Halesowen Abbey

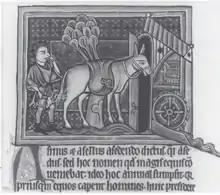
Medieval watermill with undershot wheel. Oxford, Bodleian Library, MS. Bodl. 764

During 1278 the tenants challenged the very basis of abbot's lordship over them. The abbot and convent petitioned the king in parliament to obtain help in their dispute with the men of the manor of Halesowen who, on the plea that from of old they had belonged to the royal demesne, were refusing to render their feudal customs and services. Towards the end of the year the abbot and some canons were assaulted at Beoley. It is unclear how this was related to their dispute with their tenants but Godfrey Giffard, the bishop of Worcester, considered it serious enough to instruct the deans of Warwick, Pershore, and Wick to excommunicate those responsible. It seems that a substantial number of tenants boycotted the abbot's court: Ketel's name is on a list of 21 essoins (excuses for absence) for the 20 November 1279 session that had to be stitched to the side of the record.